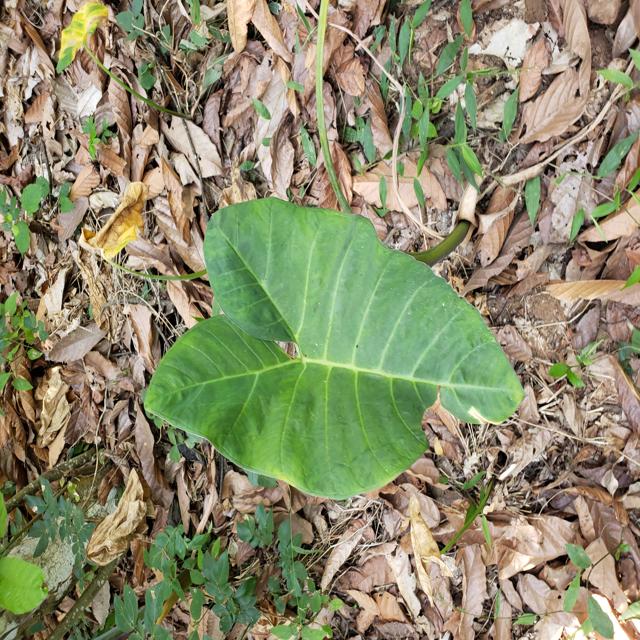
Label: Healthy